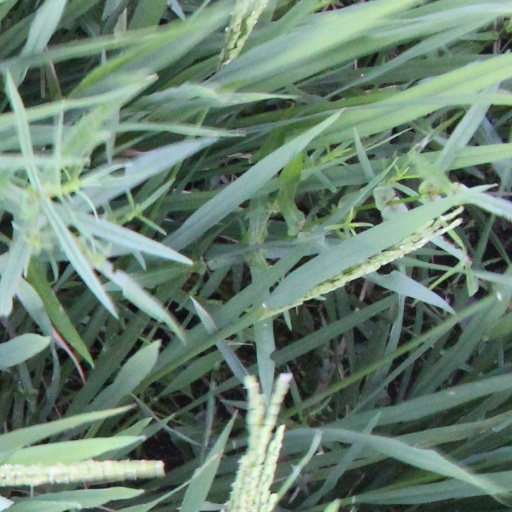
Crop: rice